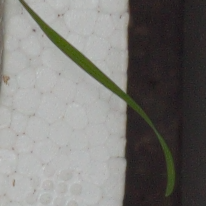
Label: loose_silkybent